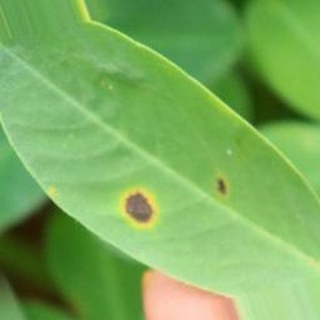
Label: groundnut_early_leaf_spot